List of Hot Country Singles number ones of 1988

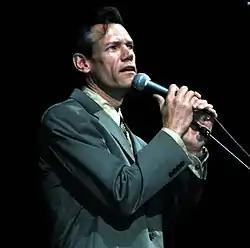
A dark-haired man in a grey sports coat singing into a microphone

Hot Country Songs is a chart that ranks the top-performing country music songs in the United States, published by "Billboard" magazine. In 1988, 49 different songs topped the chart, then published under the title Hot Country Singles, in 53 issues of the magazine, based on playlists submitted by country music radio stations and sales reports submitted by stores.